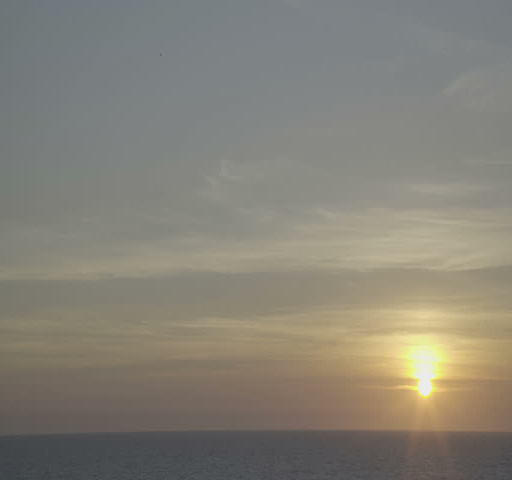
sunset at sea in navigation on board a cruise , ship